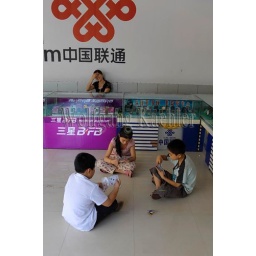
China, yangtze river, fengdu, street scene, children playing cards in cell phone store